Wodan Timbur Coaster

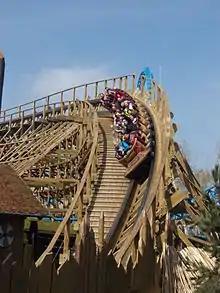
The WODAN Timburcoaster in action

Wodan Timbur Coaster is located in the "Iceland" section of the park that opened in 2009. The coaster intertwines with two attractions: Atlantica SuperSplash and Blue Fire. The coaster is the park's first wooden coaster and was built by Great Coasters International that was responsible for many coasters around the world including Troy at Toverland and El Toro at Freizeitpark Plohn. Wodan Timbur Coaster is equipped with three GCI Millennium Flyer trains that feature polyurethane wheels instead of the usual steel wheels.